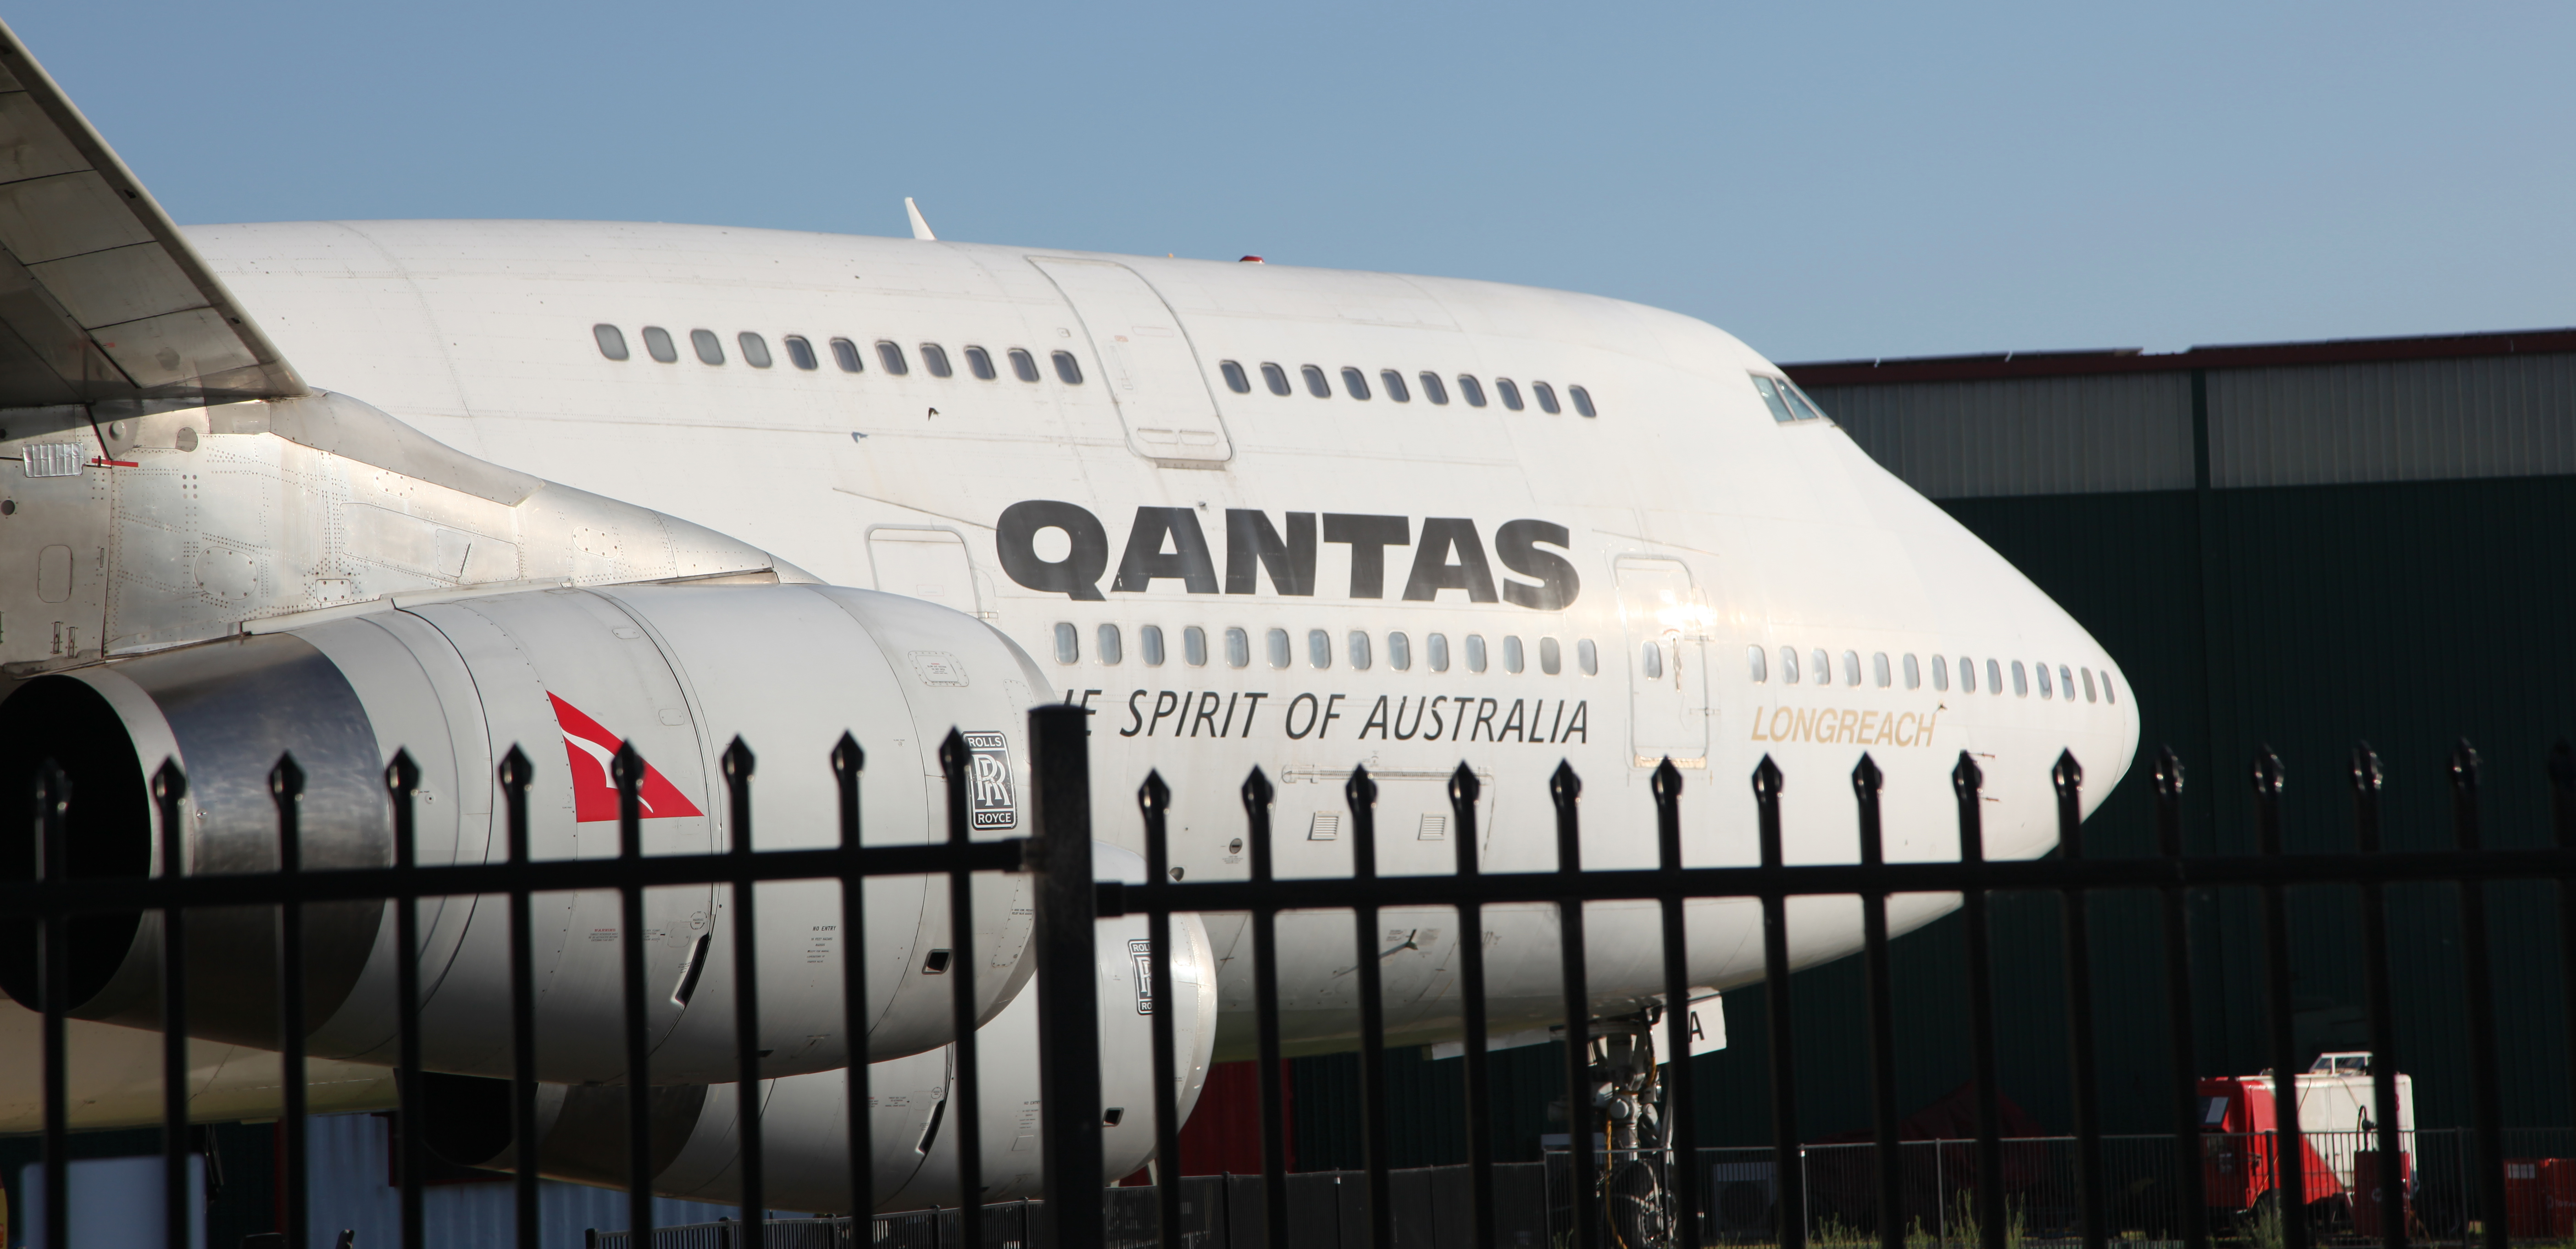
aviation, airplane, airliner, air travel, airline, boeing 747, aerospace engineering, wide body aircraft, vehicle, aircraft, boeing 747 8, boeing 747 400, boeing, aircraft engine, narrow body aircraft, flap, airbus, flight, airbus a380